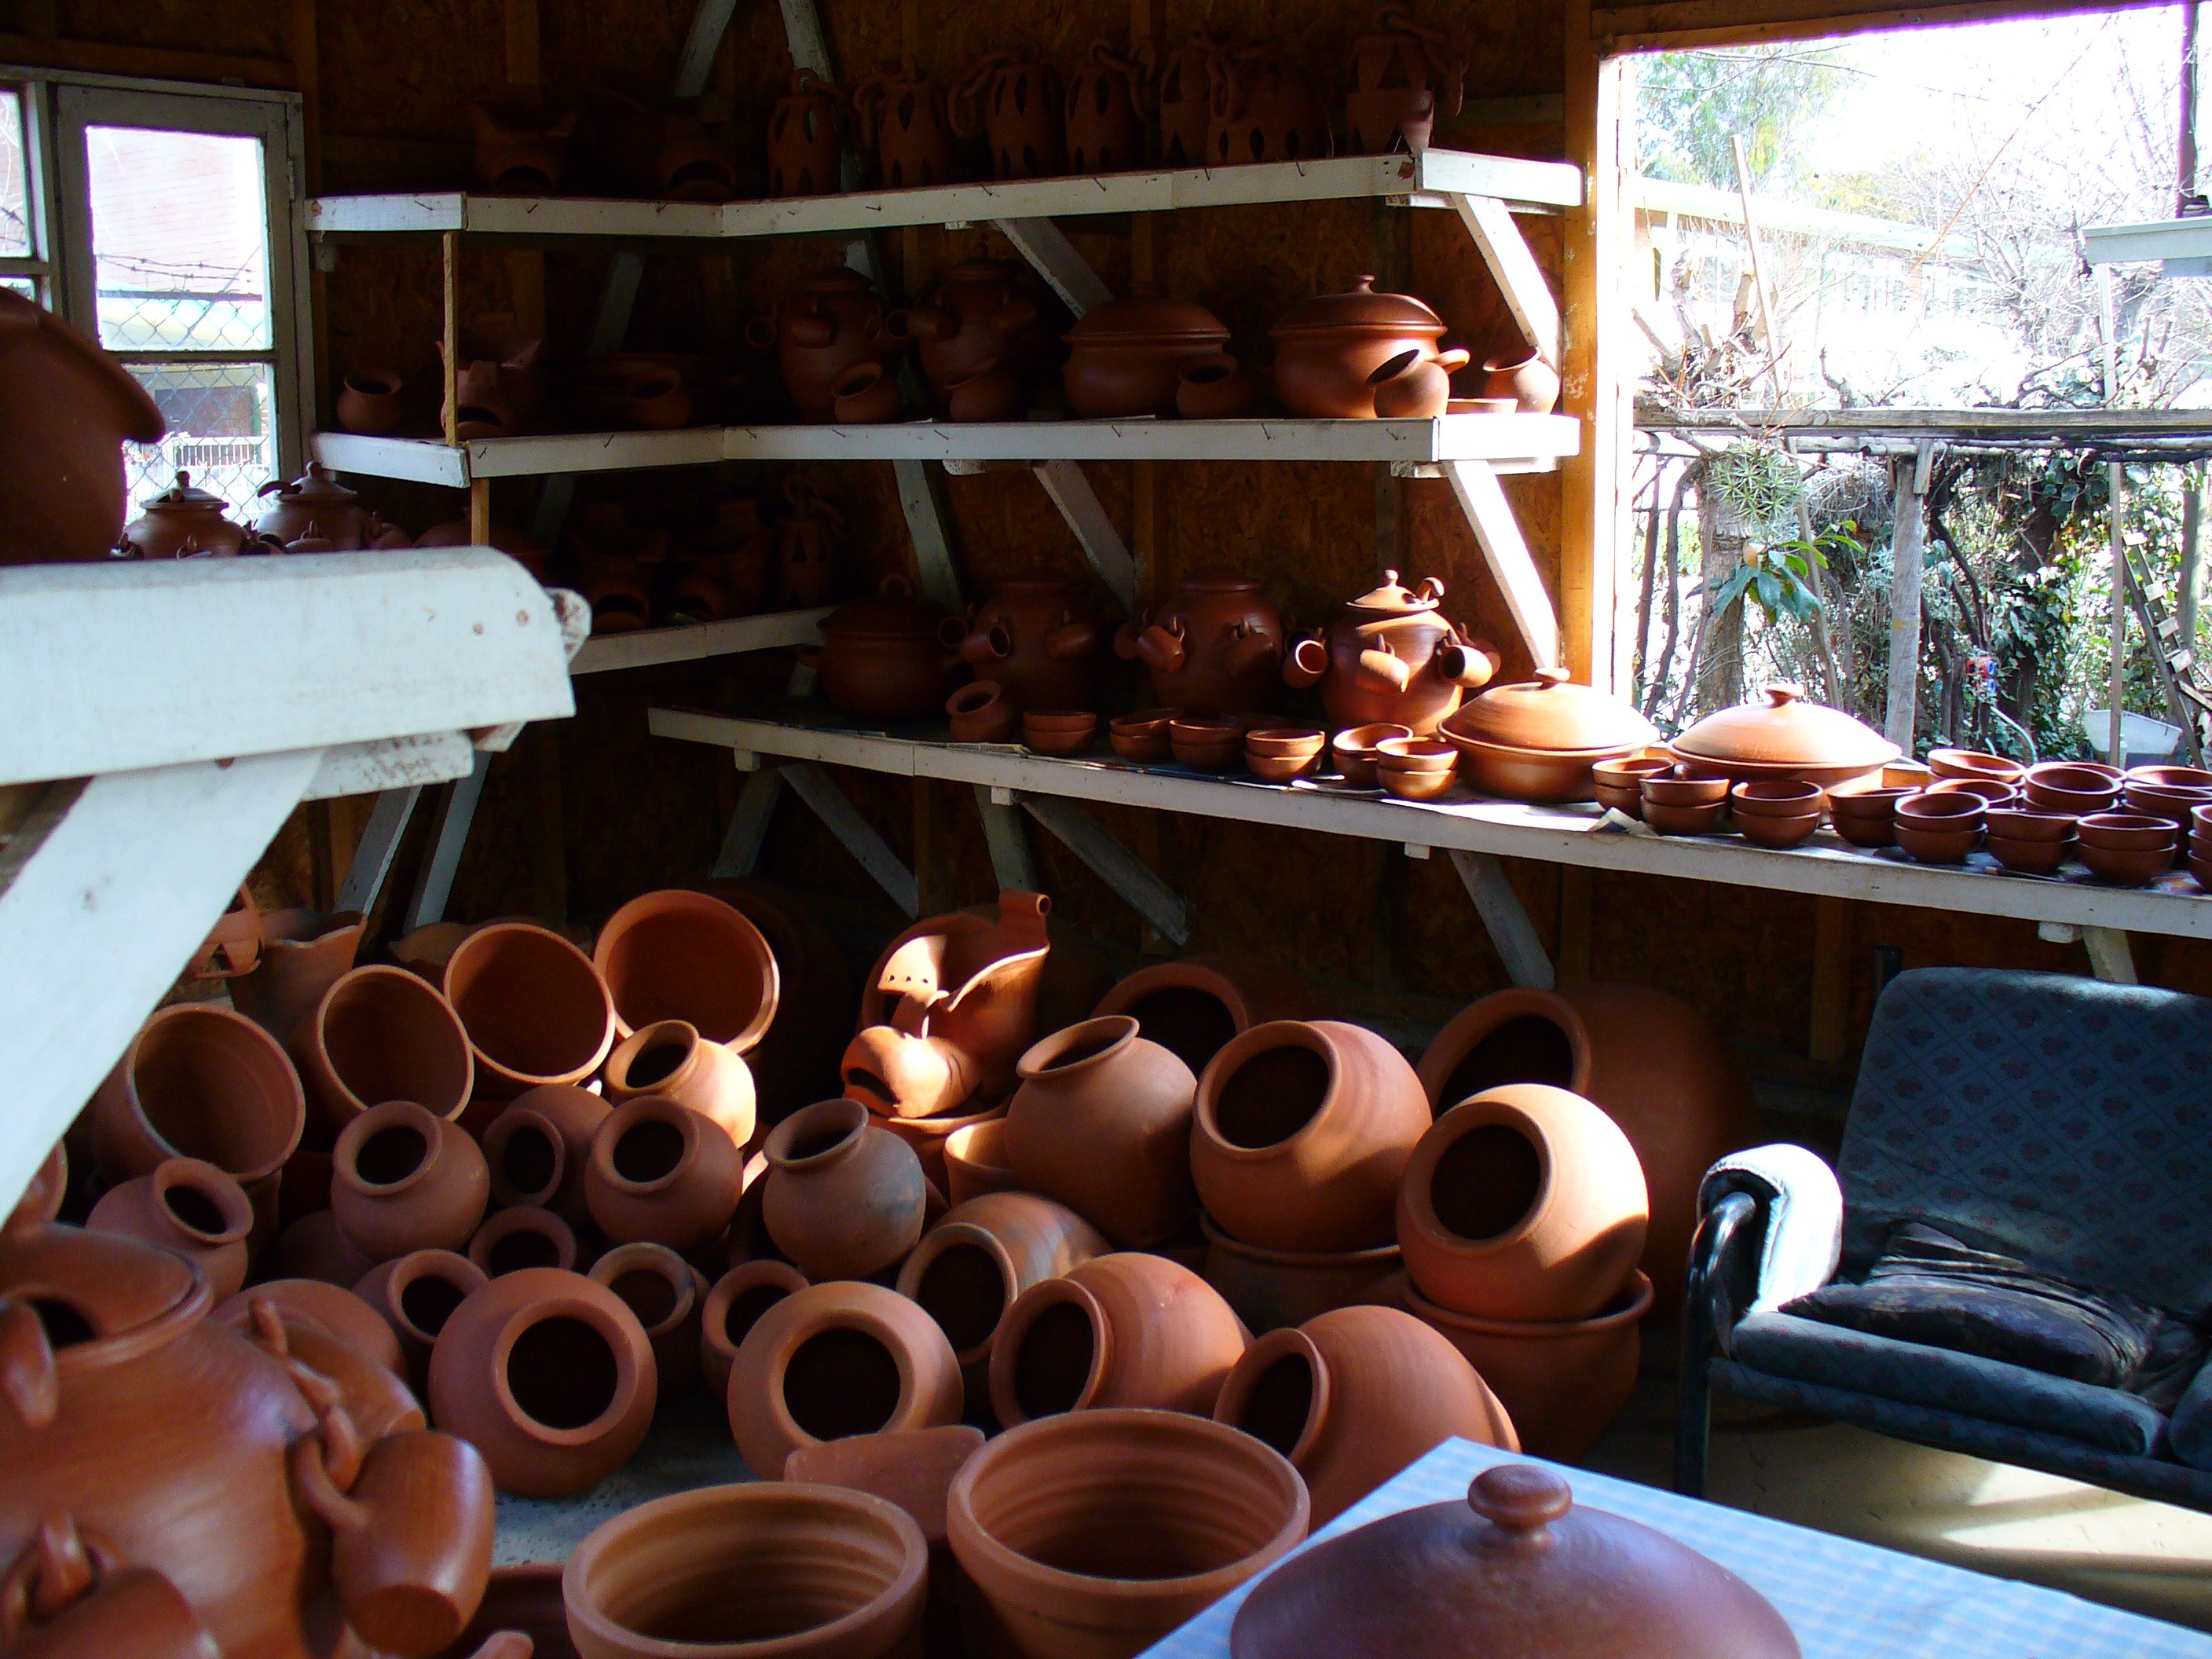
light, wood, window, boot, shop, meal, food, studio, craft, room, pottery, chile, interior design, tienda, handmade, greda, pots, barro, pomaire